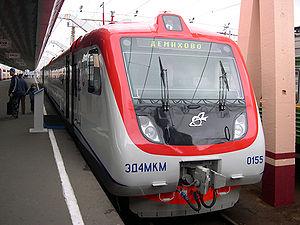
Les Chemins de fer russes constituent une société à actionnariat étatique gérant les chemins de fer de Russie. Divisés en réseaux régionaux, les RJD exploitent le deuxième plus grand réseau mondial avec près de 85 200 km de voies. Cette compagnie est l'une des plus grosses au monde et compte près d'un million d'employés. Elle assure 32,7 % du transport de passagers en Russie et 42,3 % du transport du fret.